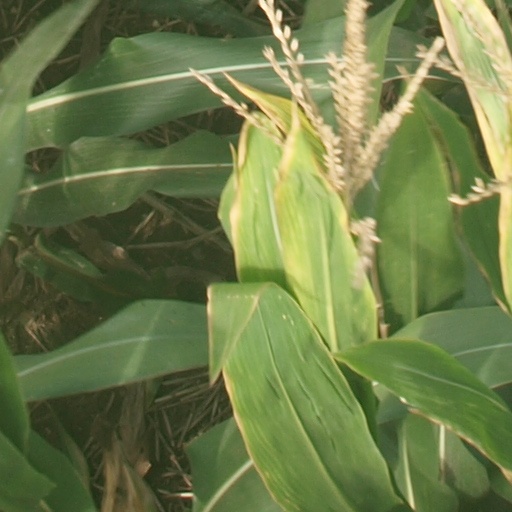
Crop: maize; corn